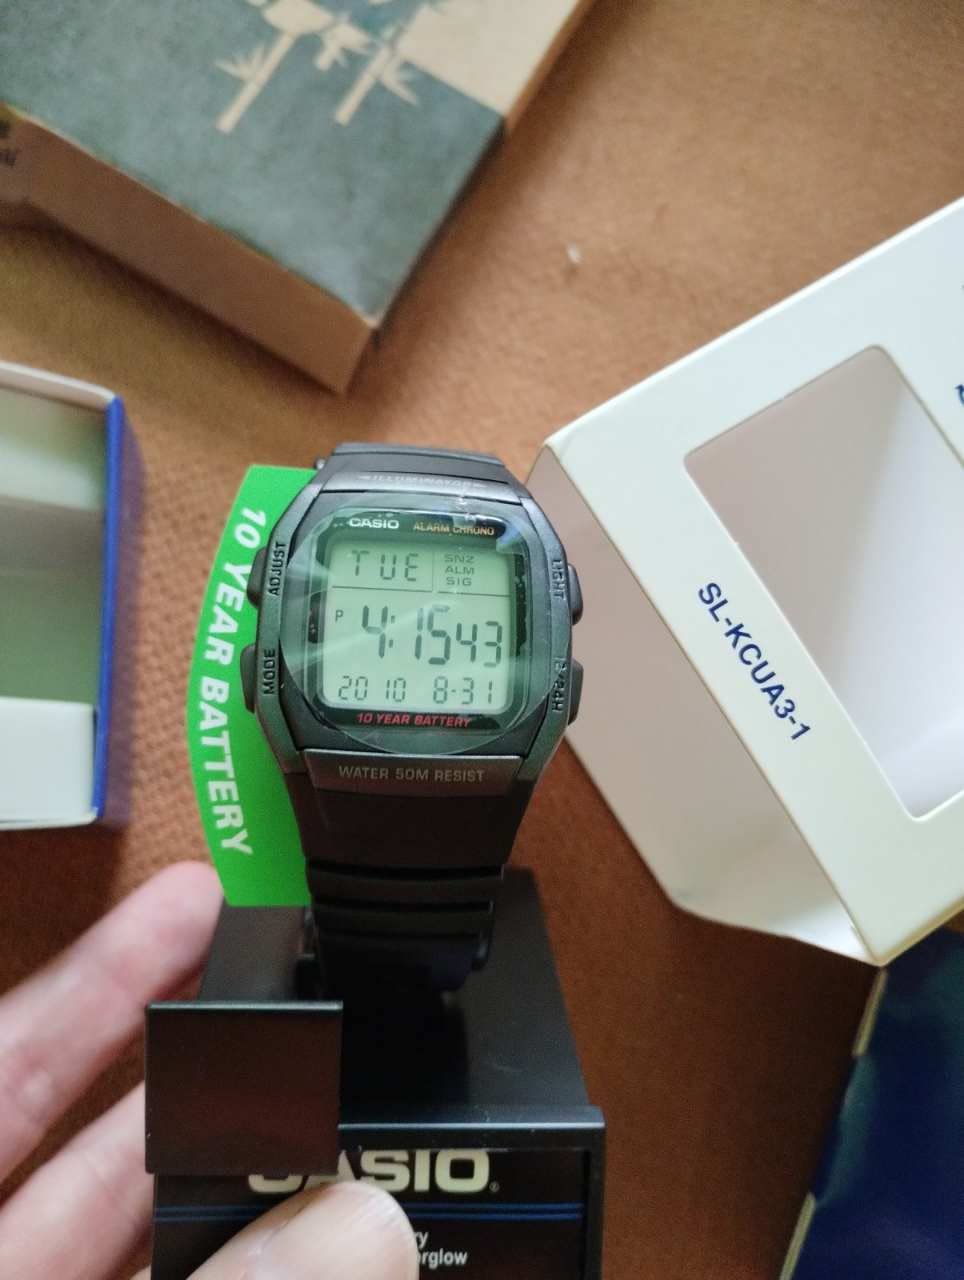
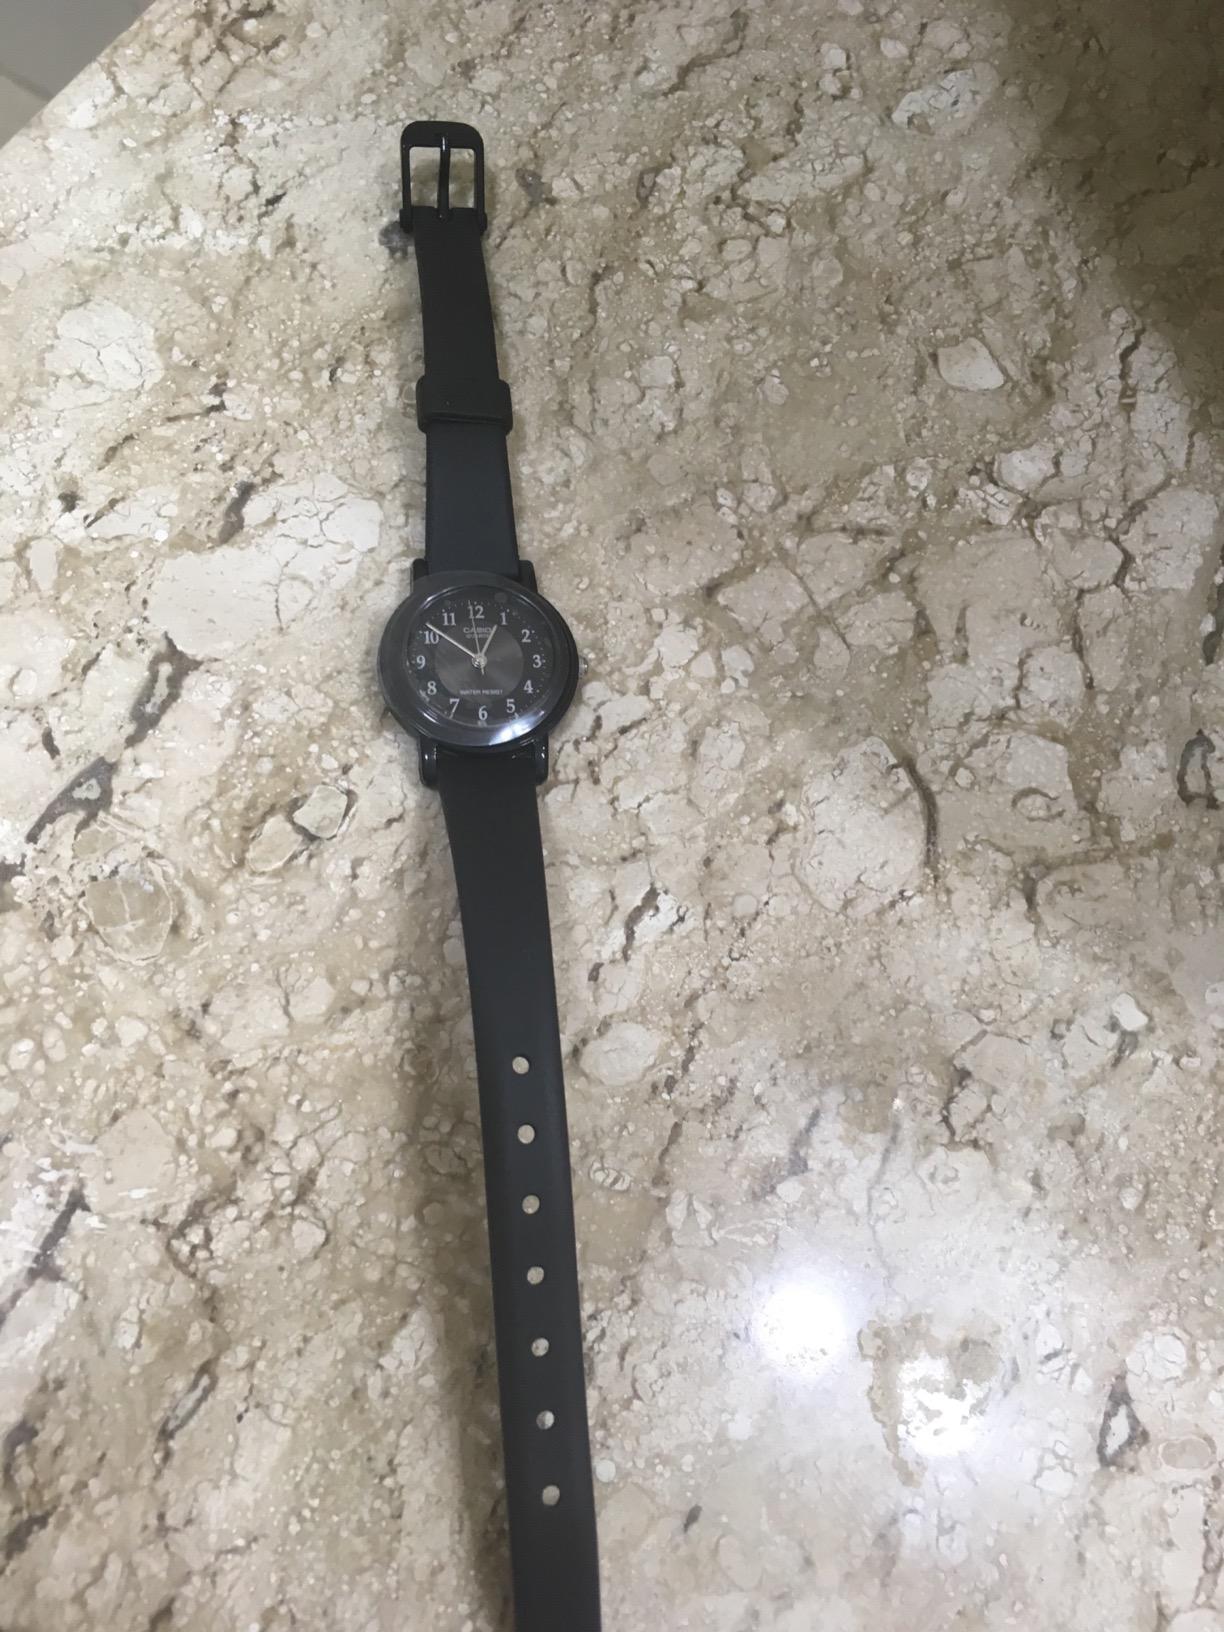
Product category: accessories_watch
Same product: no